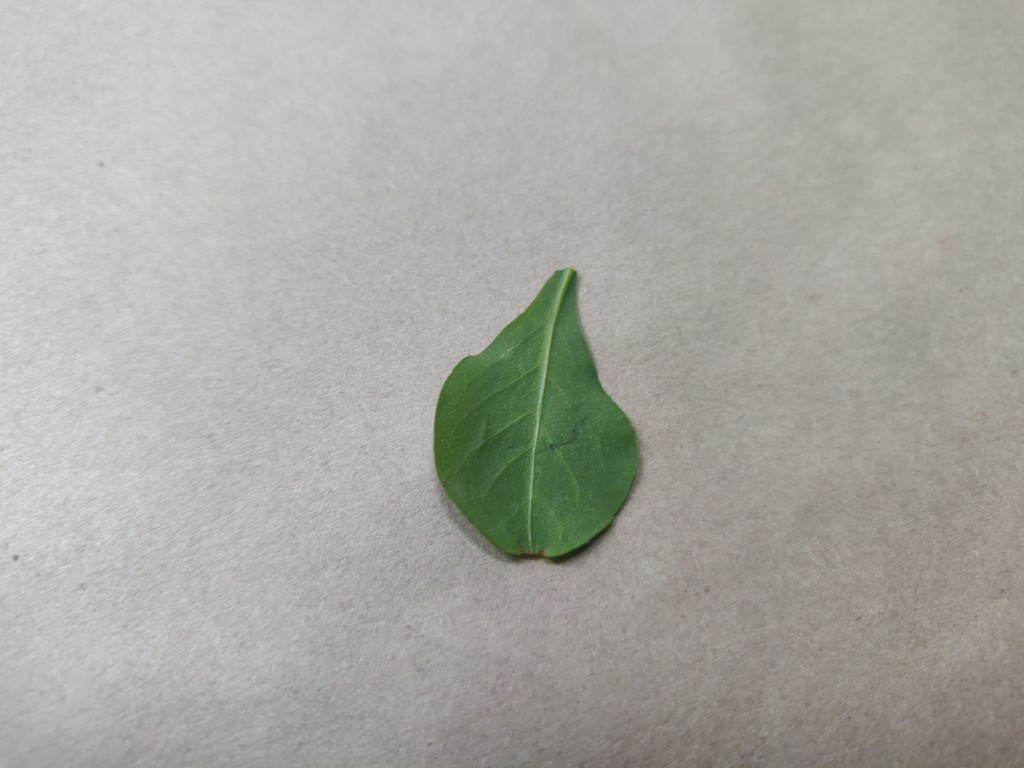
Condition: Healthy
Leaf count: single
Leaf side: back